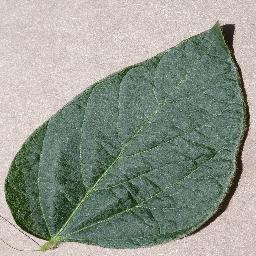
Label: Soybean___healthy